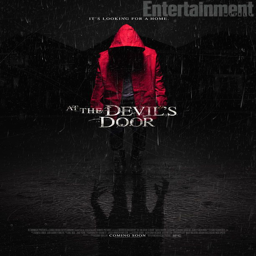
official poster for film director starring pop artist